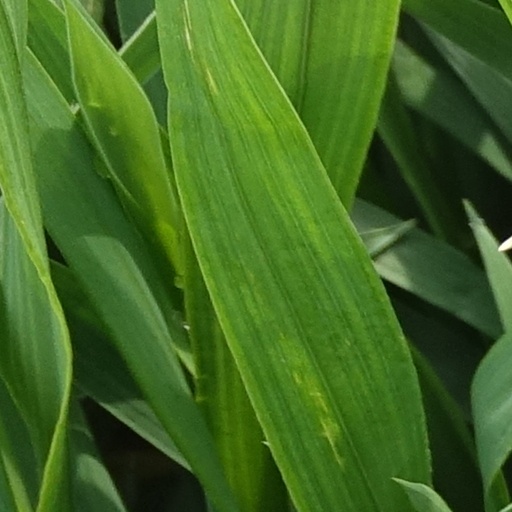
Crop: wheat